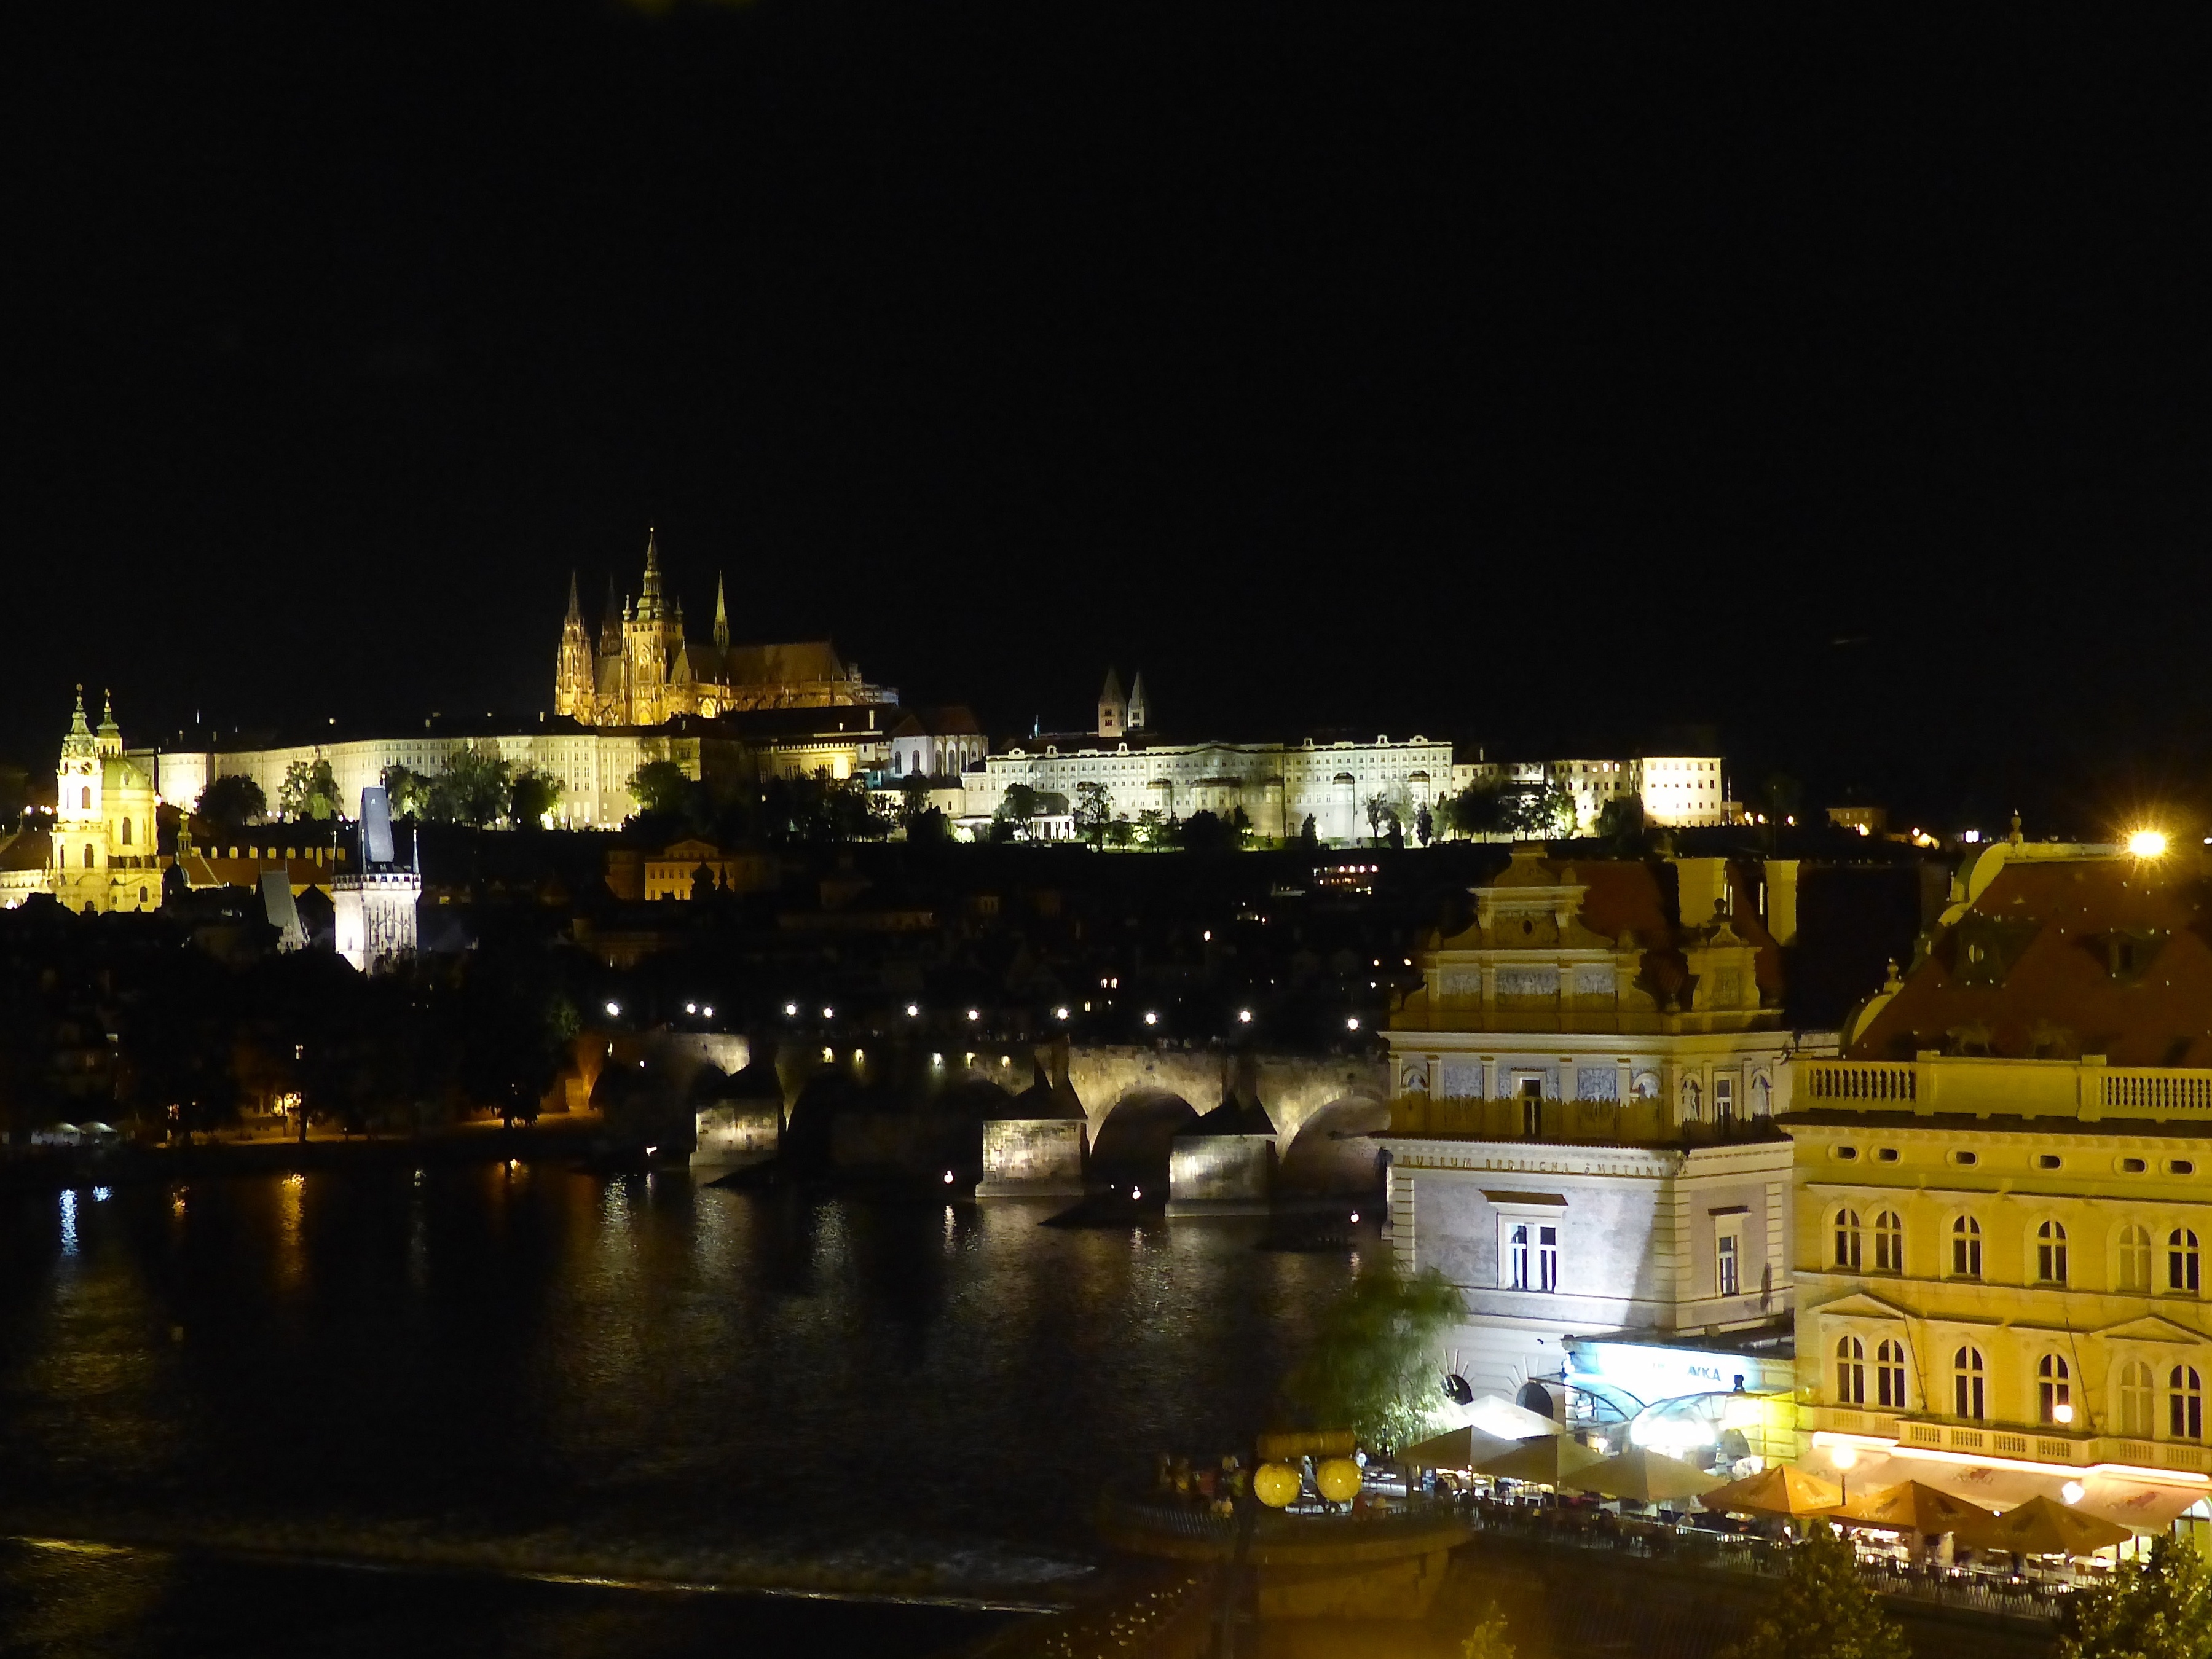
light, skyline, night, city, cityscape, travel, dusk, europe, evening, reflection, castle, prague, republic, hrad, czech, cesko, praha, noc, urban area, human settlement